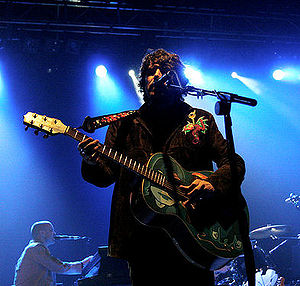
Super Furry Animals
Super Furry Animals er en rockgruppe fra Storbritannien.